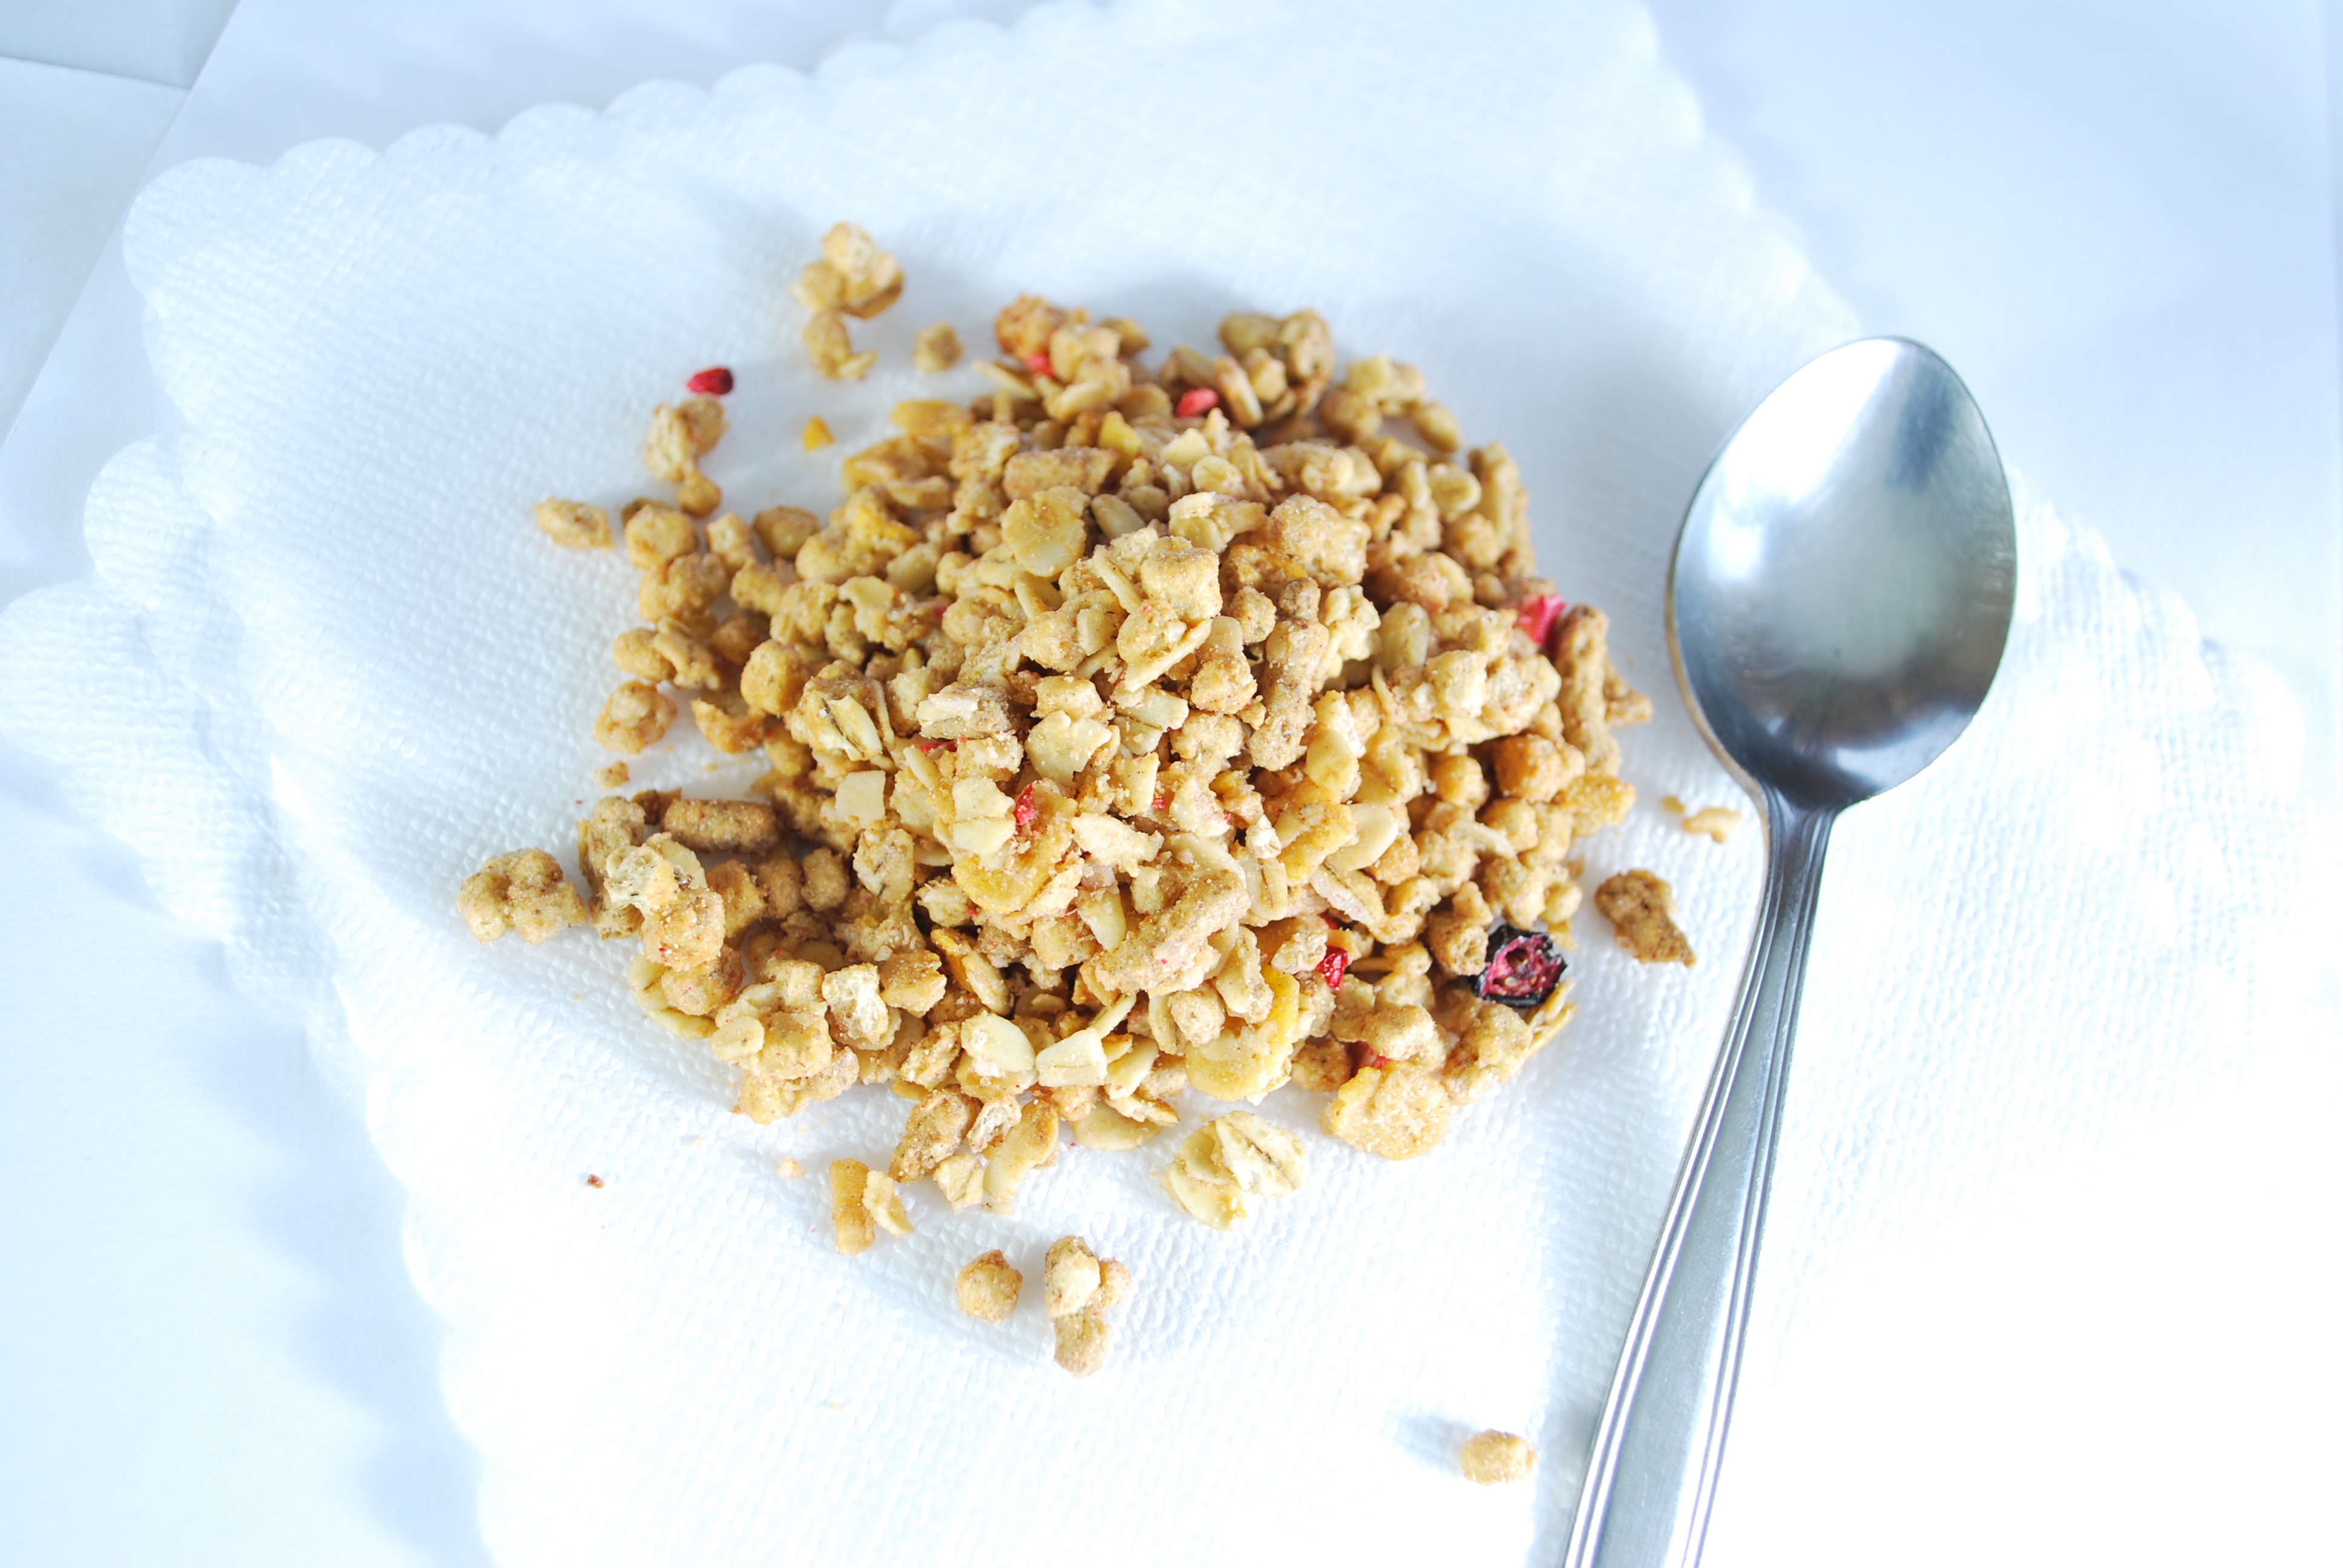
dish, food, athletic, recipe, breakfast, snack, cuisine, health, fitness, women, sports, vegetarian food, buckwheat, mixture, muesli, breakfast cereal